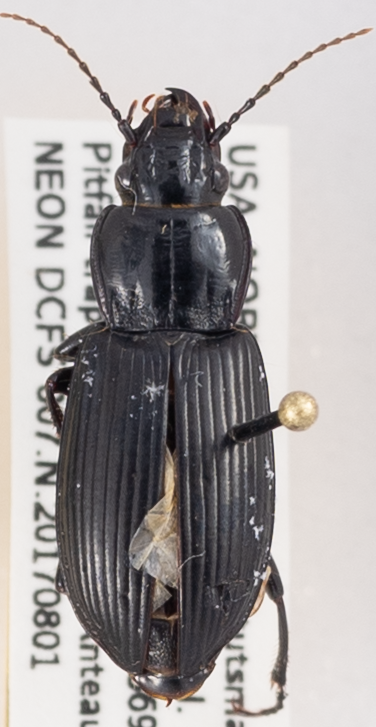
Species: Pterostichus melanarius melanarius
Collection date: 2017-08-01
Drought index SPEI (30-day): -1.258
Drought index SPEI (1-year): -0.432
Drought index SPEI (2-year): -0.46